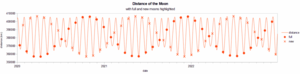
Une super lune désigne une pleine ou nouvelle lune qui coïncide avec une distance minimale du satellite à la Terre. Le syntagme super lune n'est pas un terme d'astronomie, mais plutôt une expression usuelle employée hors des cercles spécialisés pour désigner certains phénomènes astronomiques de périgée-syzygie. L'expression viendrait d'un emploi par extension d'un terme d'astrologie préexistant.